Sky position (RA, Dec in degrees): 149.604, 10.567
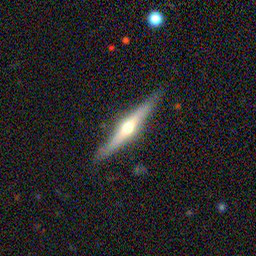
Galaxy morphology: Edge-on Galaxies with Bulge